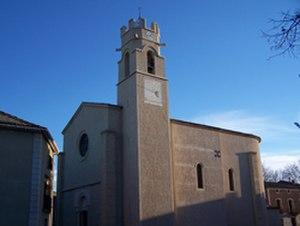
Église Saints-Pierre-et-Paul du 18ème siècle (Cazouls-d'Hérault).
Cazouls-d'Hérault est une commune française située dans le département de l'Hérault en région Occitanie.